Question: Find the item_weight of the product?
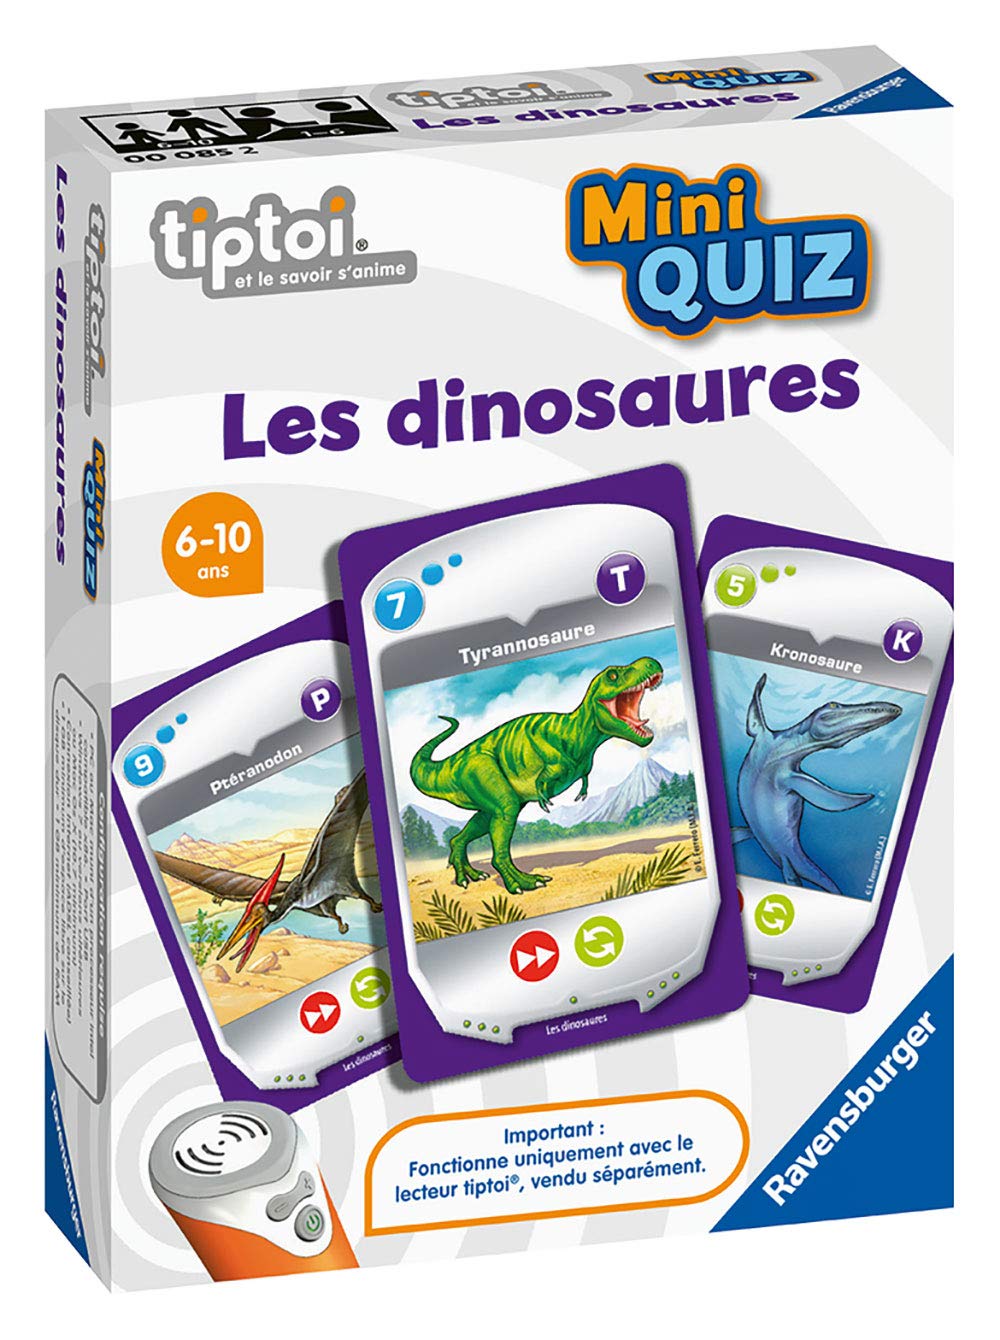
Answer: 1.0 gram